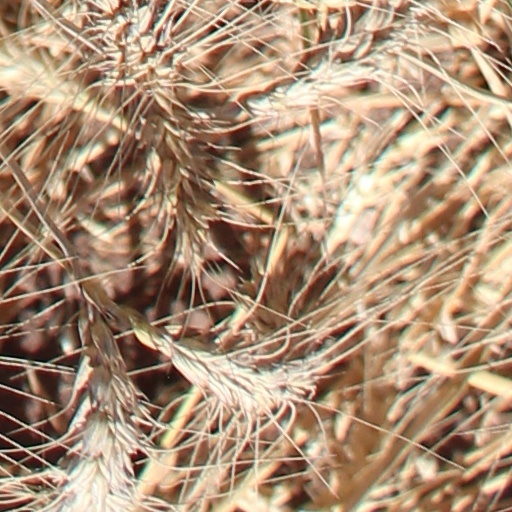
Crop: wheat